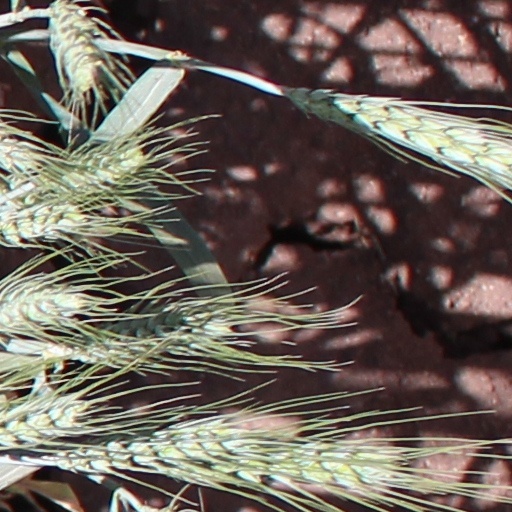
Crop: wheat